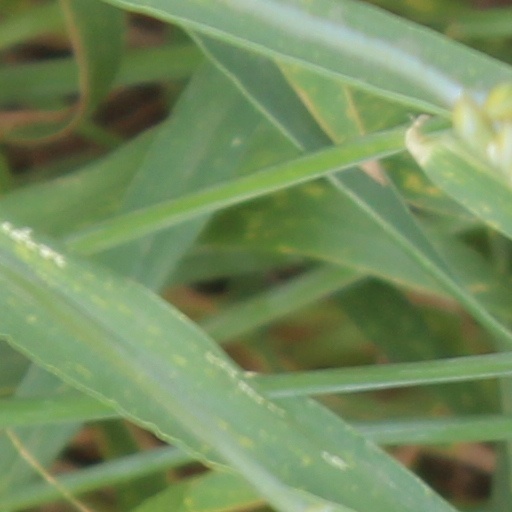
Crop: wheat